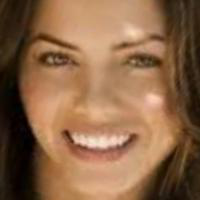
Age group: age 21-30